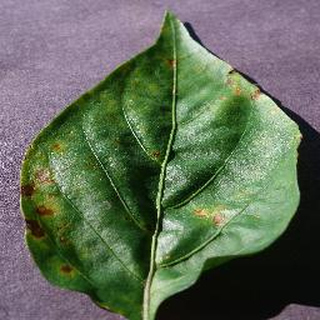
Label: bell_pepper_bacterial_spot